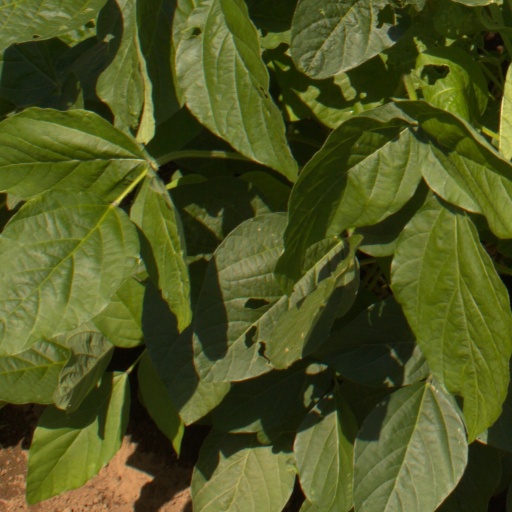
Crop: soybean